Transgender history

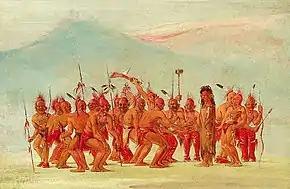
Sac and Fox warriors dance around an "I-coo-coo-a" person, a male-bodied person who lived in the social role usually filled by women in that culture. Non-native George Catlin (1796–1872) titled his painting, "Dance to the Berdache"; Smithsonian Institution, Washington, D.C.

Prior to western contact, some Indigenous peoples in North America had third-gender roles, like the Diné (Navajo) and the Zuni . European anthropologists usually referred to these people as "berdaches", which Indigenous people have always considered an offensive slur. In 1990, participants in the Third Annual Inter-tribal Native American, First Nations, Gay and Lesbian American Conference in Winnipeg, Canada, adopted the pan-Indian neologism "two-spirit"; this was largely an effort to replace the offensive slur, "berdache", as well as an attempt to organize inter-tribally. Though acceptance of this term in traditional Native communities (which already have their own terms for such people in their own languages, if they have roles for them at all) has been limited, it has generally met with more acceptance than the slur it replaced.